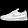
Label: Sneaker